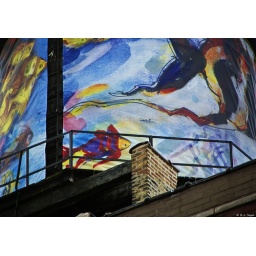
A painted, aquatic-themed water tower in the River North area.